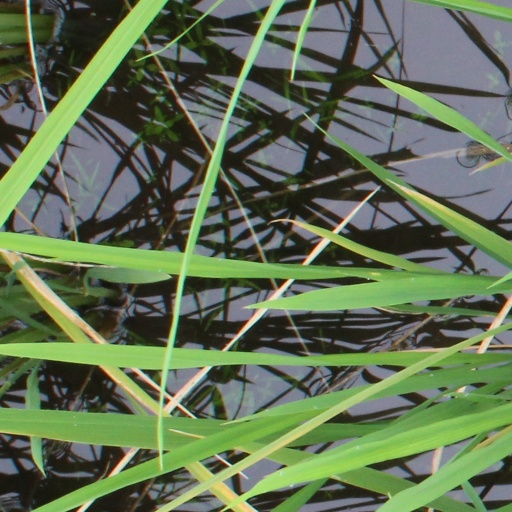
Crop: rice